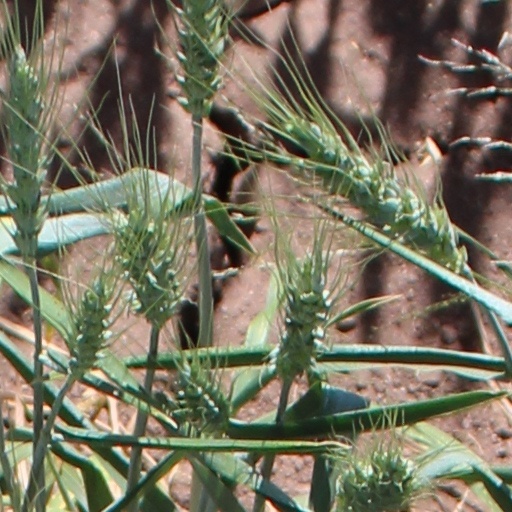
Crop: wheat